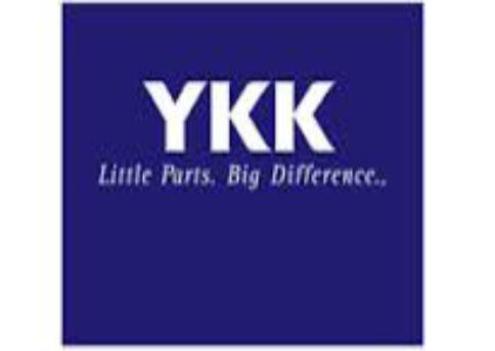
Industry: Necessities